Inner German border

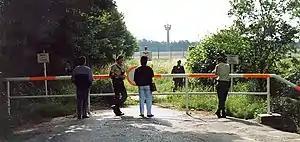
West German "Bundesgrenzschutz" personnel, civilians and an East German border guard on opposite sides of the border line at Herrnburg near Lübeck

A number of West German state organisations were responsible for policing the western side of the border. These included the "Bundesgrenzschutz" (BGS, Federal Border Protection), the "Bayerische Grenzpolizei" (Bavarian Border Police) and the "Bundeszollverwaltung" (Federal Customs Administration). West German Army units were not allowed to approach the border without being accompanied by BGS personnel.